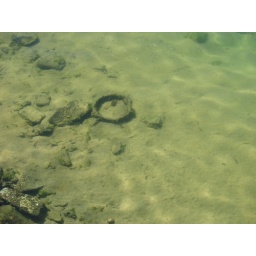
This was straight off the dock in cabo. the water was clear but pretty dirty on the bottom.